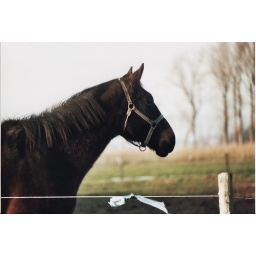
A horse standing in the field. Camera: Zenit B. Lense: Pentacon 2,8/135. ISO 400